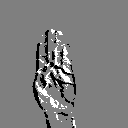
ASL letter: b